Intel Atom

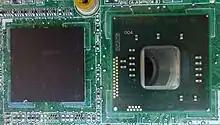
Intel Atom N2800

Intel Atom is a direct successor of the Intel A100 and A110 low-power processors (code-named Stealey), which were built on a 90 nm process, had 512 kB L2 cache and ran at 600 MHz/800 MHz with 3 W TDP (Thermal Design Power). Prior to the Silverthorne announcement, outside sources had speculated that Atom would compete with AMD's Geode system-on-a-chip processors, used by the One Laptop per Child (OLPC) project, and other cost and power sensitive applications for x86 processors. However, Intel revealed on October 15, 2007, that it was developing another new mobile processor, codenamed Diamondville, for OLPC-type devices.